Narrative therapy

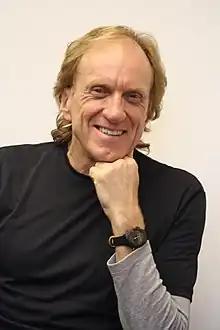
Michael White (pictured) helped develop narrative therapy

Narrative therapy (or narrative practice) is a form of psychotherapy that seeks to help patients identify their values and the skills associated with them. It provides the patient with knowledge of their ability to embody these values so they can effectively confront current and future problems. The therapist seeks to help the patient co-author a new narrative about themselves by investigating the history of those values. Narrative therapy is a social justice approach to therapeutic conversations, seeking to challenge dominant discourses that shape people's lives in destructive ways. While narrative work is typically located within the field of family therapy, many authors and practitioners report using these ideas and practices in community work, schools and higher education. Narrative therapy has come to be associated with collaborative as well as person-centered therapy.